Fatih Aydın

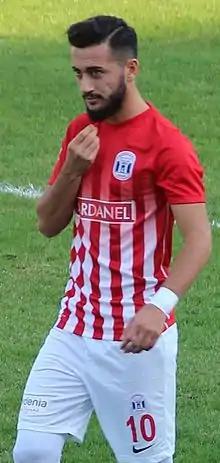
Nuri Fatih Aydın in 2011

Nuri Fatih Aydın (born 1 January 1995) is a Turkish footballer who plays as a midfielder for TFF First League club Yeni Malatyaspor. He made his Süper Lig debut on 6 May 2011.